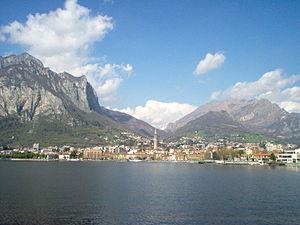
Photo prise par moi (User:GôTô) le 16 avril 2006 à Lecco, Italie.